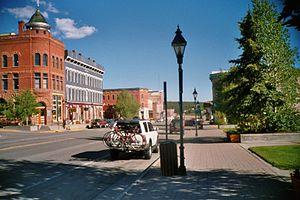
Leadville est une ville des États-Unis située à 3 000 m d'altitude, près de Denver, dans l'État du Colorado. Elle se situe à moins de quatre kilomètres de la source de l'Arkansas.